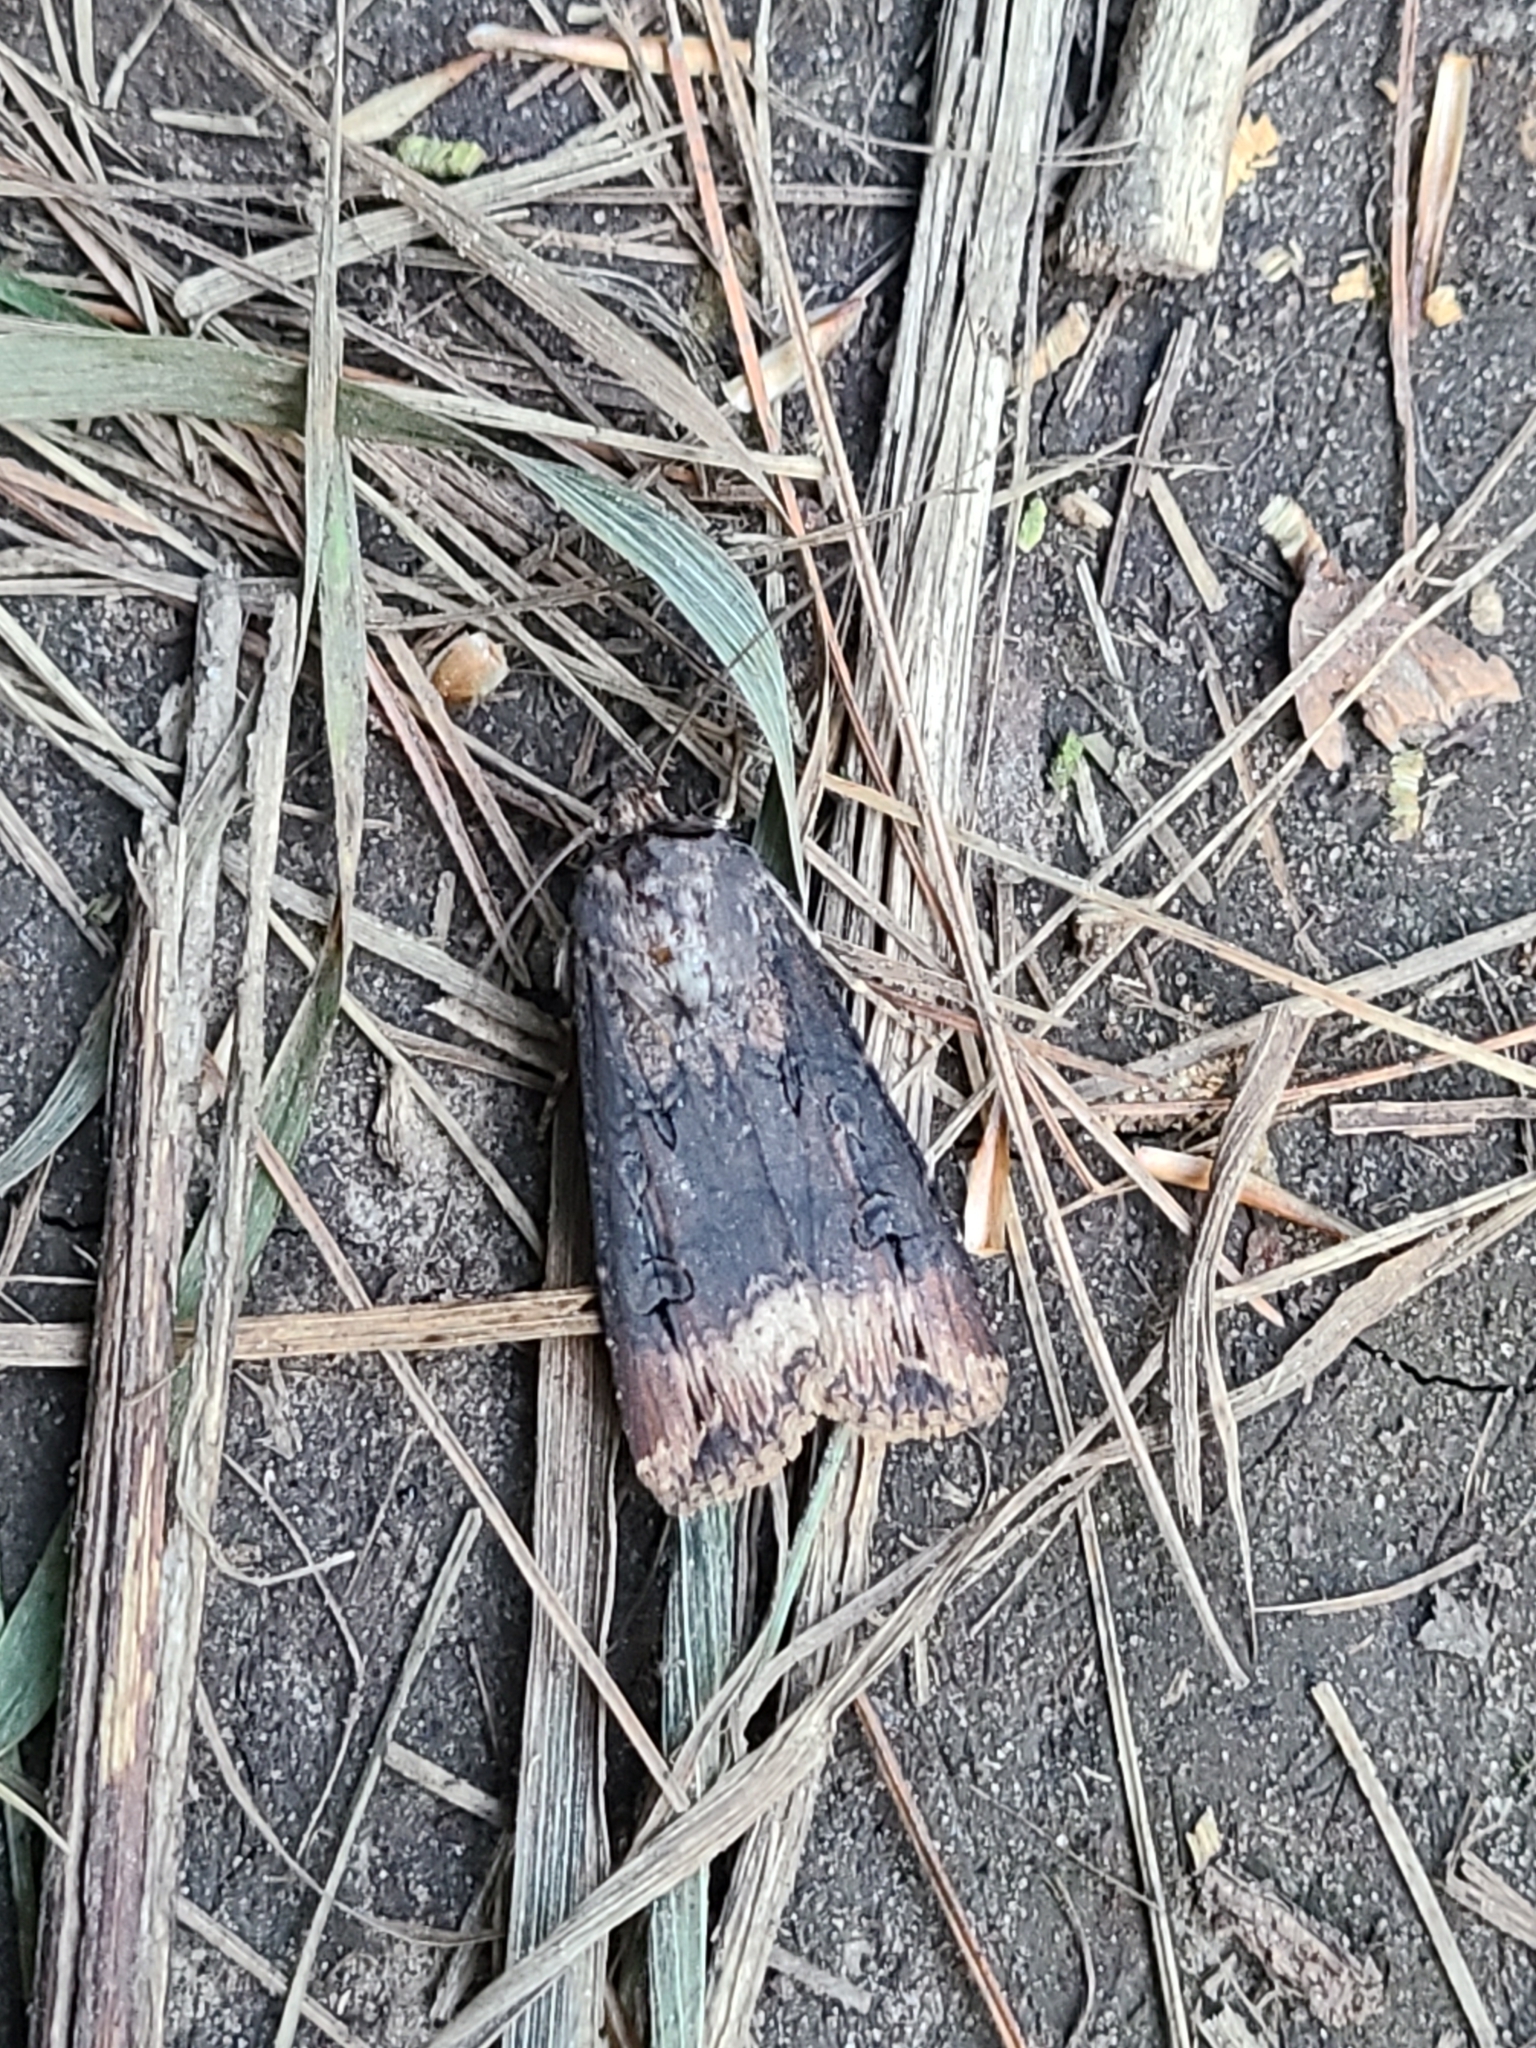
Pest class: cutworms